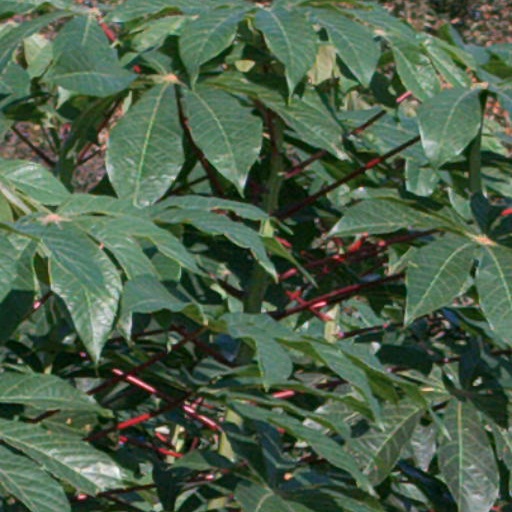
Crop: cassava